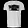
Label: T - shirt / top